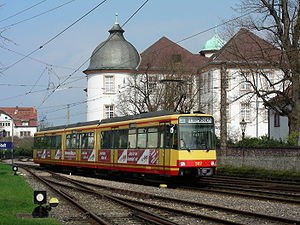
Ettlingen / Geografi / Inddeling
Et tog på Albtalbahn passerer Ettlinger Slot
Ettlingen er en by beliggende sydøst for Karlsruhe i landkreis Karlsruhe, i den tyske delstat Baden-Württemberg. Den er den næststørste by i landkreisen efter Bruchsal.